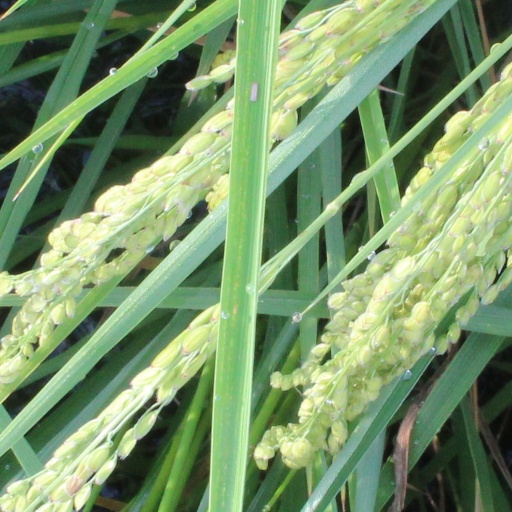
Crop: rice